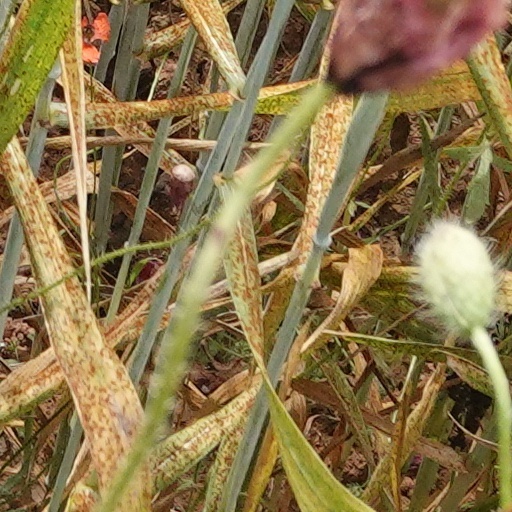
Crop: wheat